Thomas Johnes (priest)

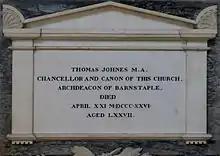
Memorial in Exeter Cathedral

Thomas Johnes, MA (1749 – 21 April 1826) was a Welsh cleric of the Church of England, Archdeacon of Barnstaple from 1807 to 1826.